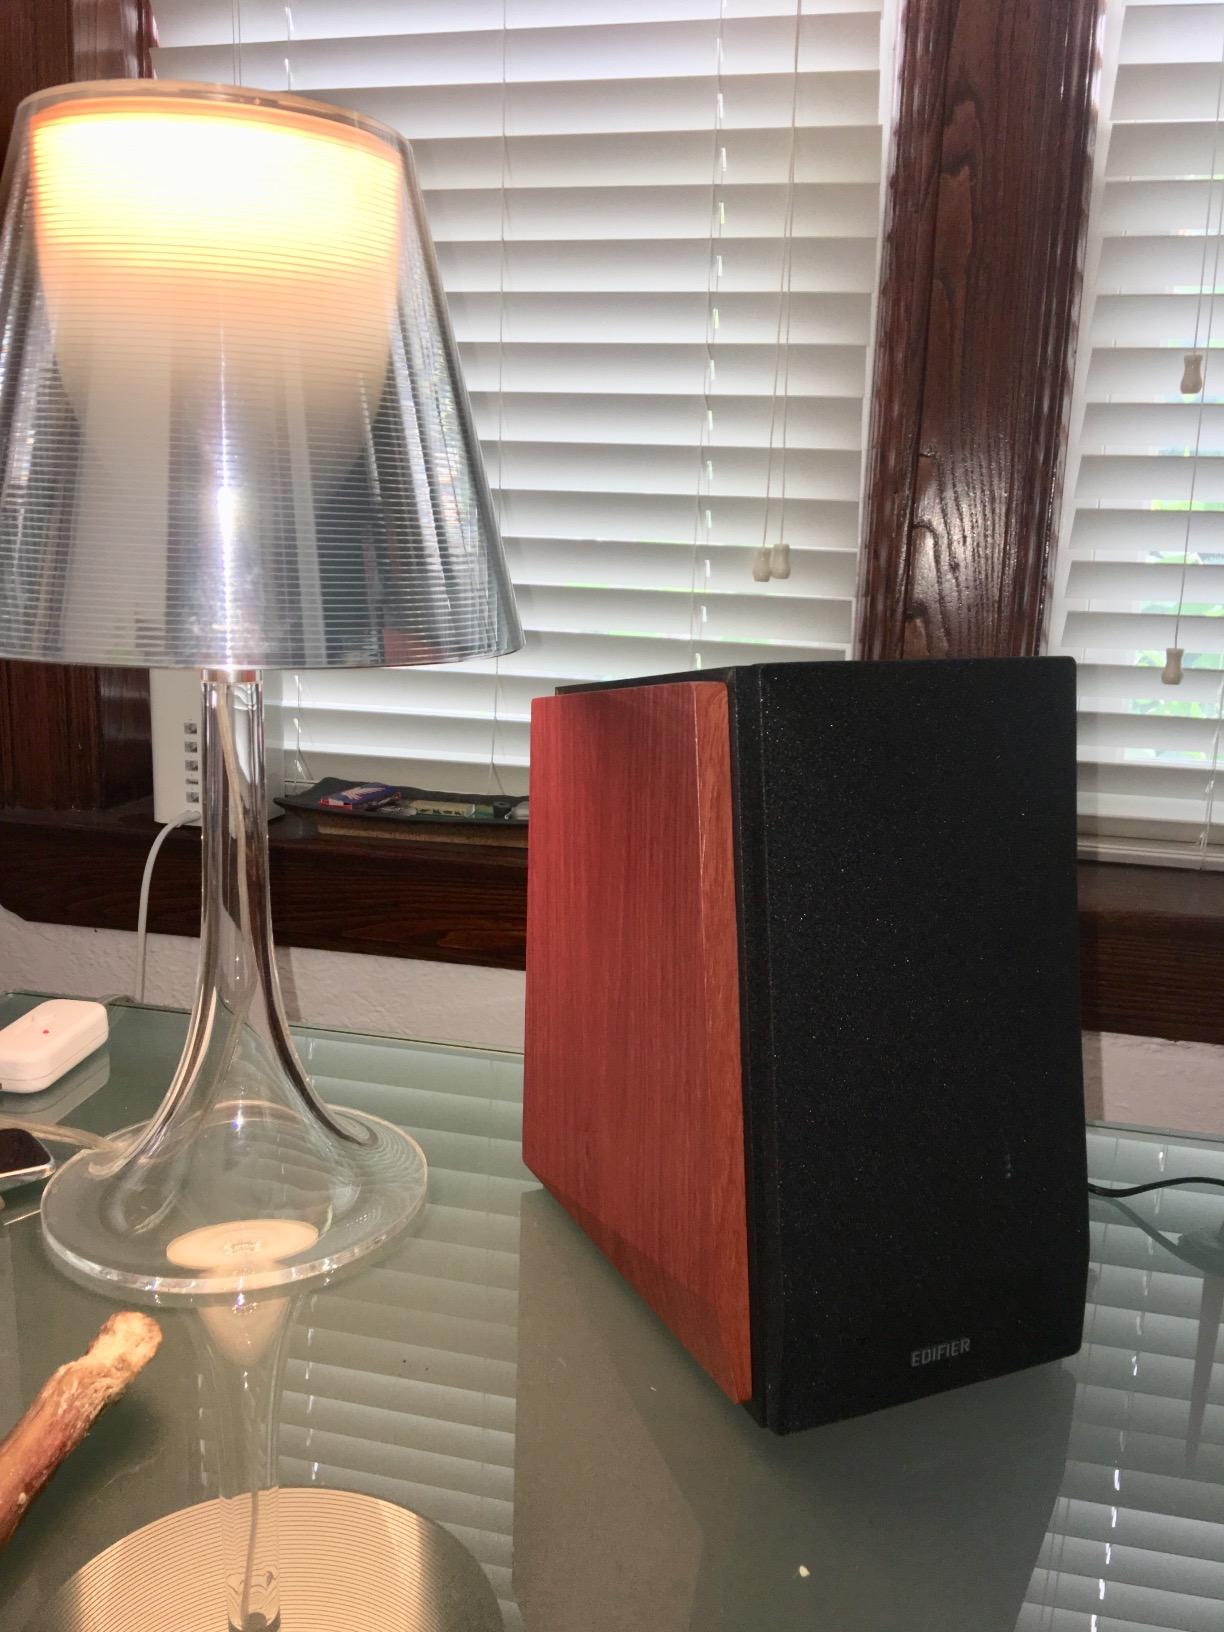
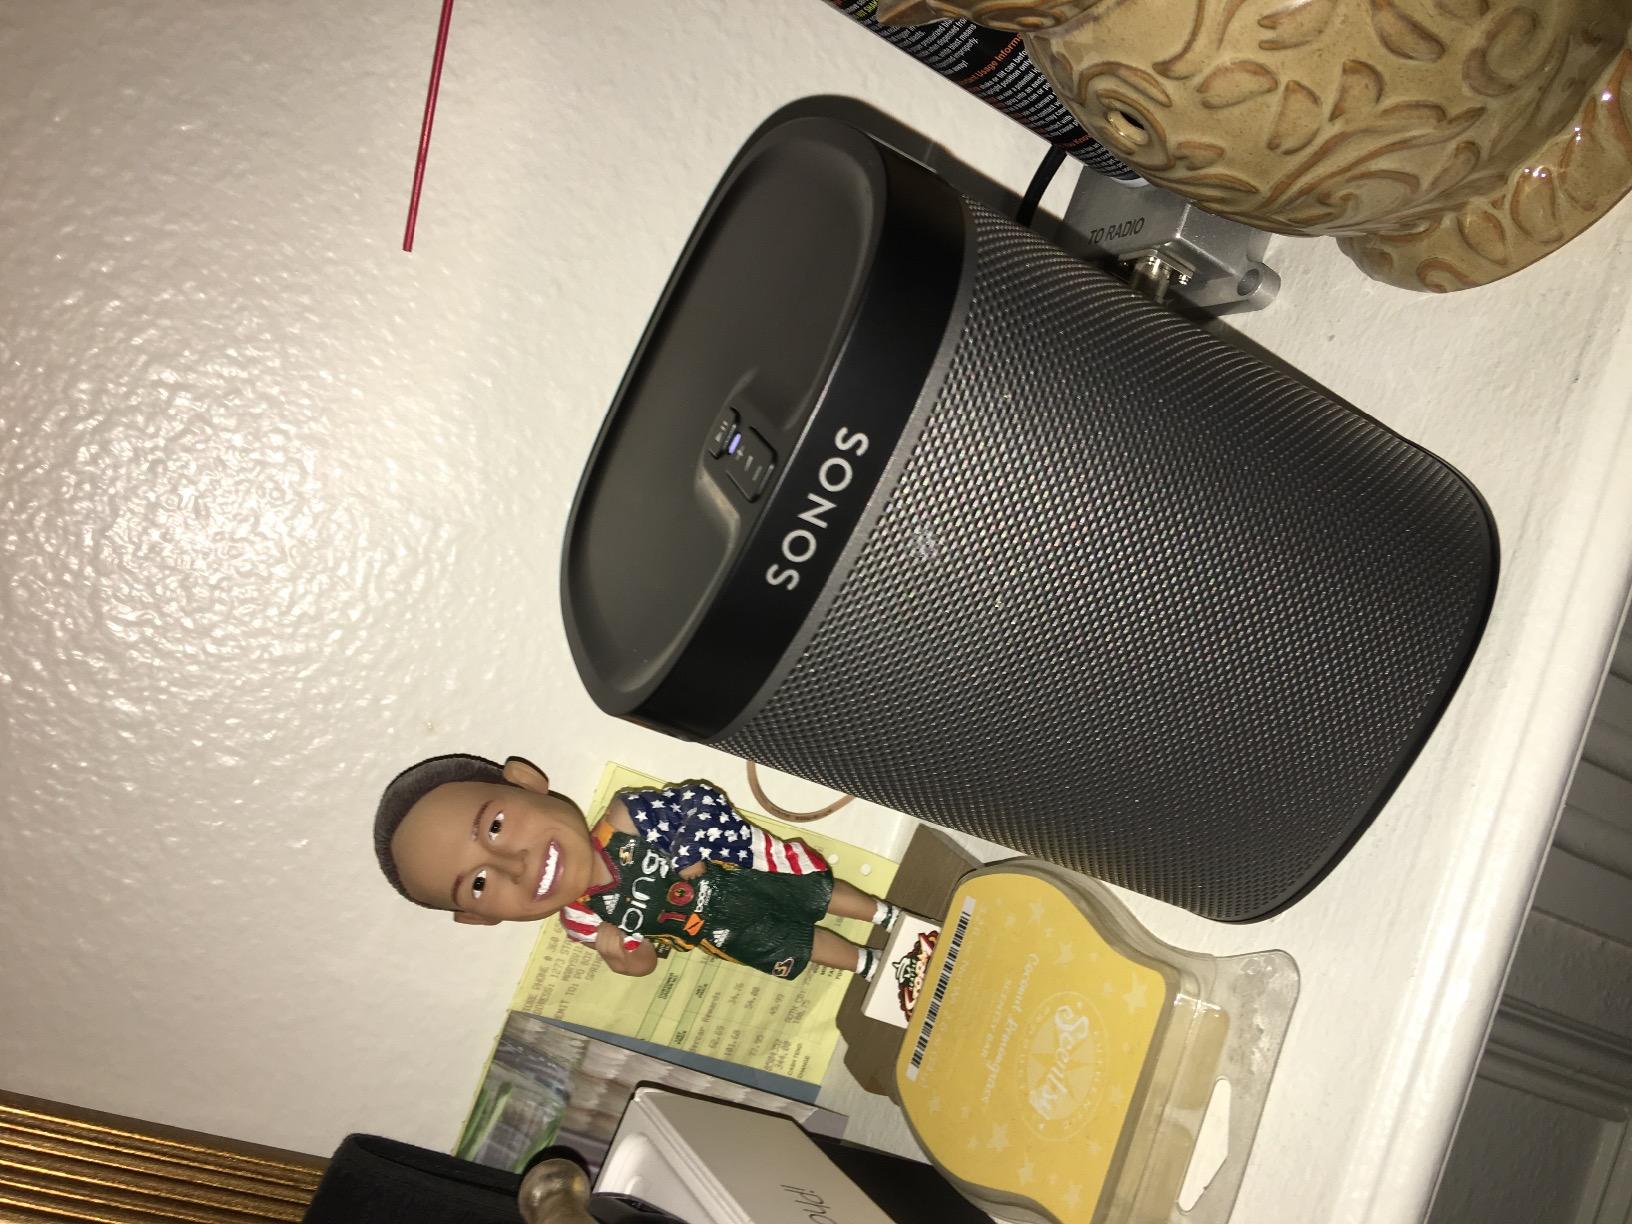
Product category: speaker
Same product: no